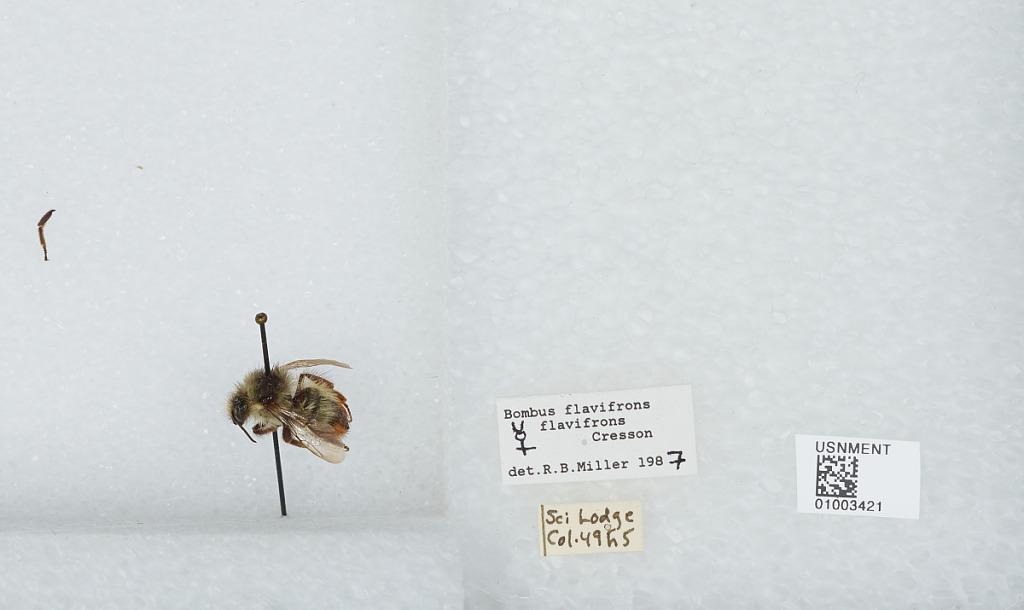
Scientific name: Bombus (Pyrobombus) flavifrons Cresson
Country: United States
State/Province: Colorado
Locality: Science Lodge, University of Colorado, Mountain Research Station
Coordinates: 39.8755, -105.588
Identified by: Miller, R. B.